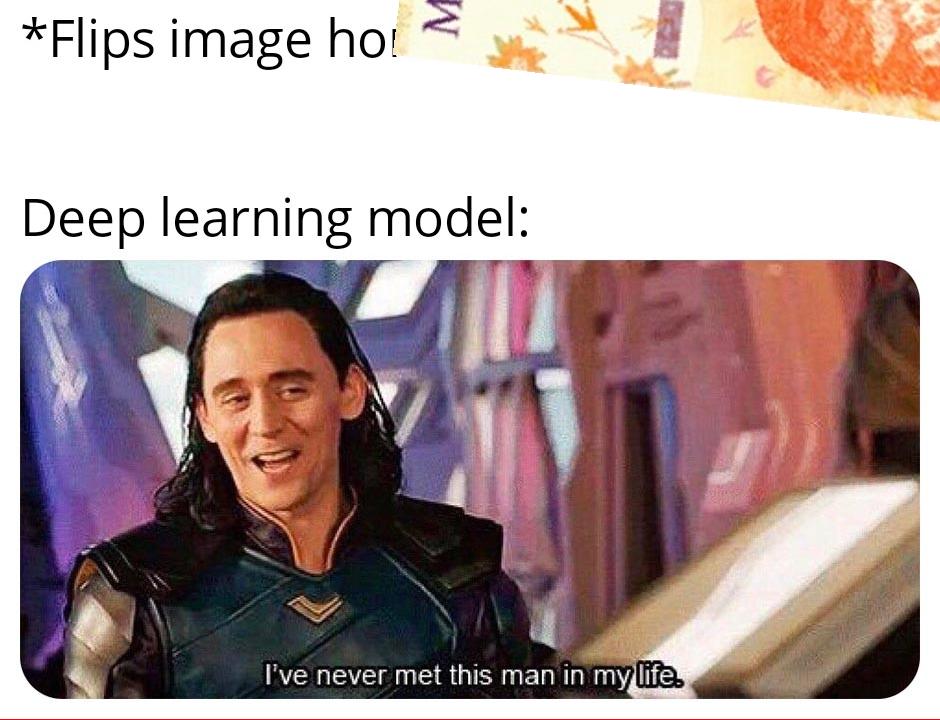
Denominación: 1000